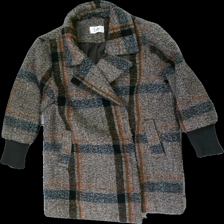
View: front
Type: Jacket
Category: Ladies
Brand: Not in the list
Brand text on label: Isay
Colors: Black, Brown, Beige, Multicolor
Material: 100% polyester
Pattern: Checkered print
Cut: Regular, Long
Season: All
Price range: 50-100
Recommended usage: Export
Comment: washed out